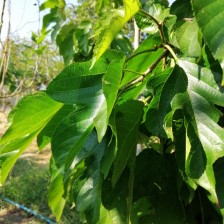
Variety: RedKing